Maeve Millay

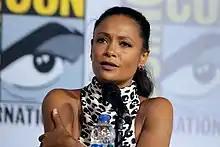
Thandiwe Newton's performance has received widespread critical acclaim

Maeve is one of the most popular characters in the series, with critics and audiences praising her characterization, dialogue and Newton's portrayal. "The Wrap" ranked Maeve No. 1 in their character ranking list, calling her "the real star of 'Westworld'", writing that she has lines that would make Peter Dinklage jealous (referring to his character in "Game of Thrones"). In their review for season 2, "Collider" called Maeve "a tour de force", and favorably compared her storyline to that of Dolores, saying that it was "more satisfying". "Observer" ranked her No. 1 in their list for their most anticipated character returns for season two, calling her arc in season one "a sight to behold". Some critics have criticized Maeve's story arc in Seasons two and three with criticism aimed at her lack of character development from season one. Ben Travers of "IndieWire" wrote "her powers are developing, but "she's" not developing". He went on to criticize her dialogue, which he found to be repetitive.